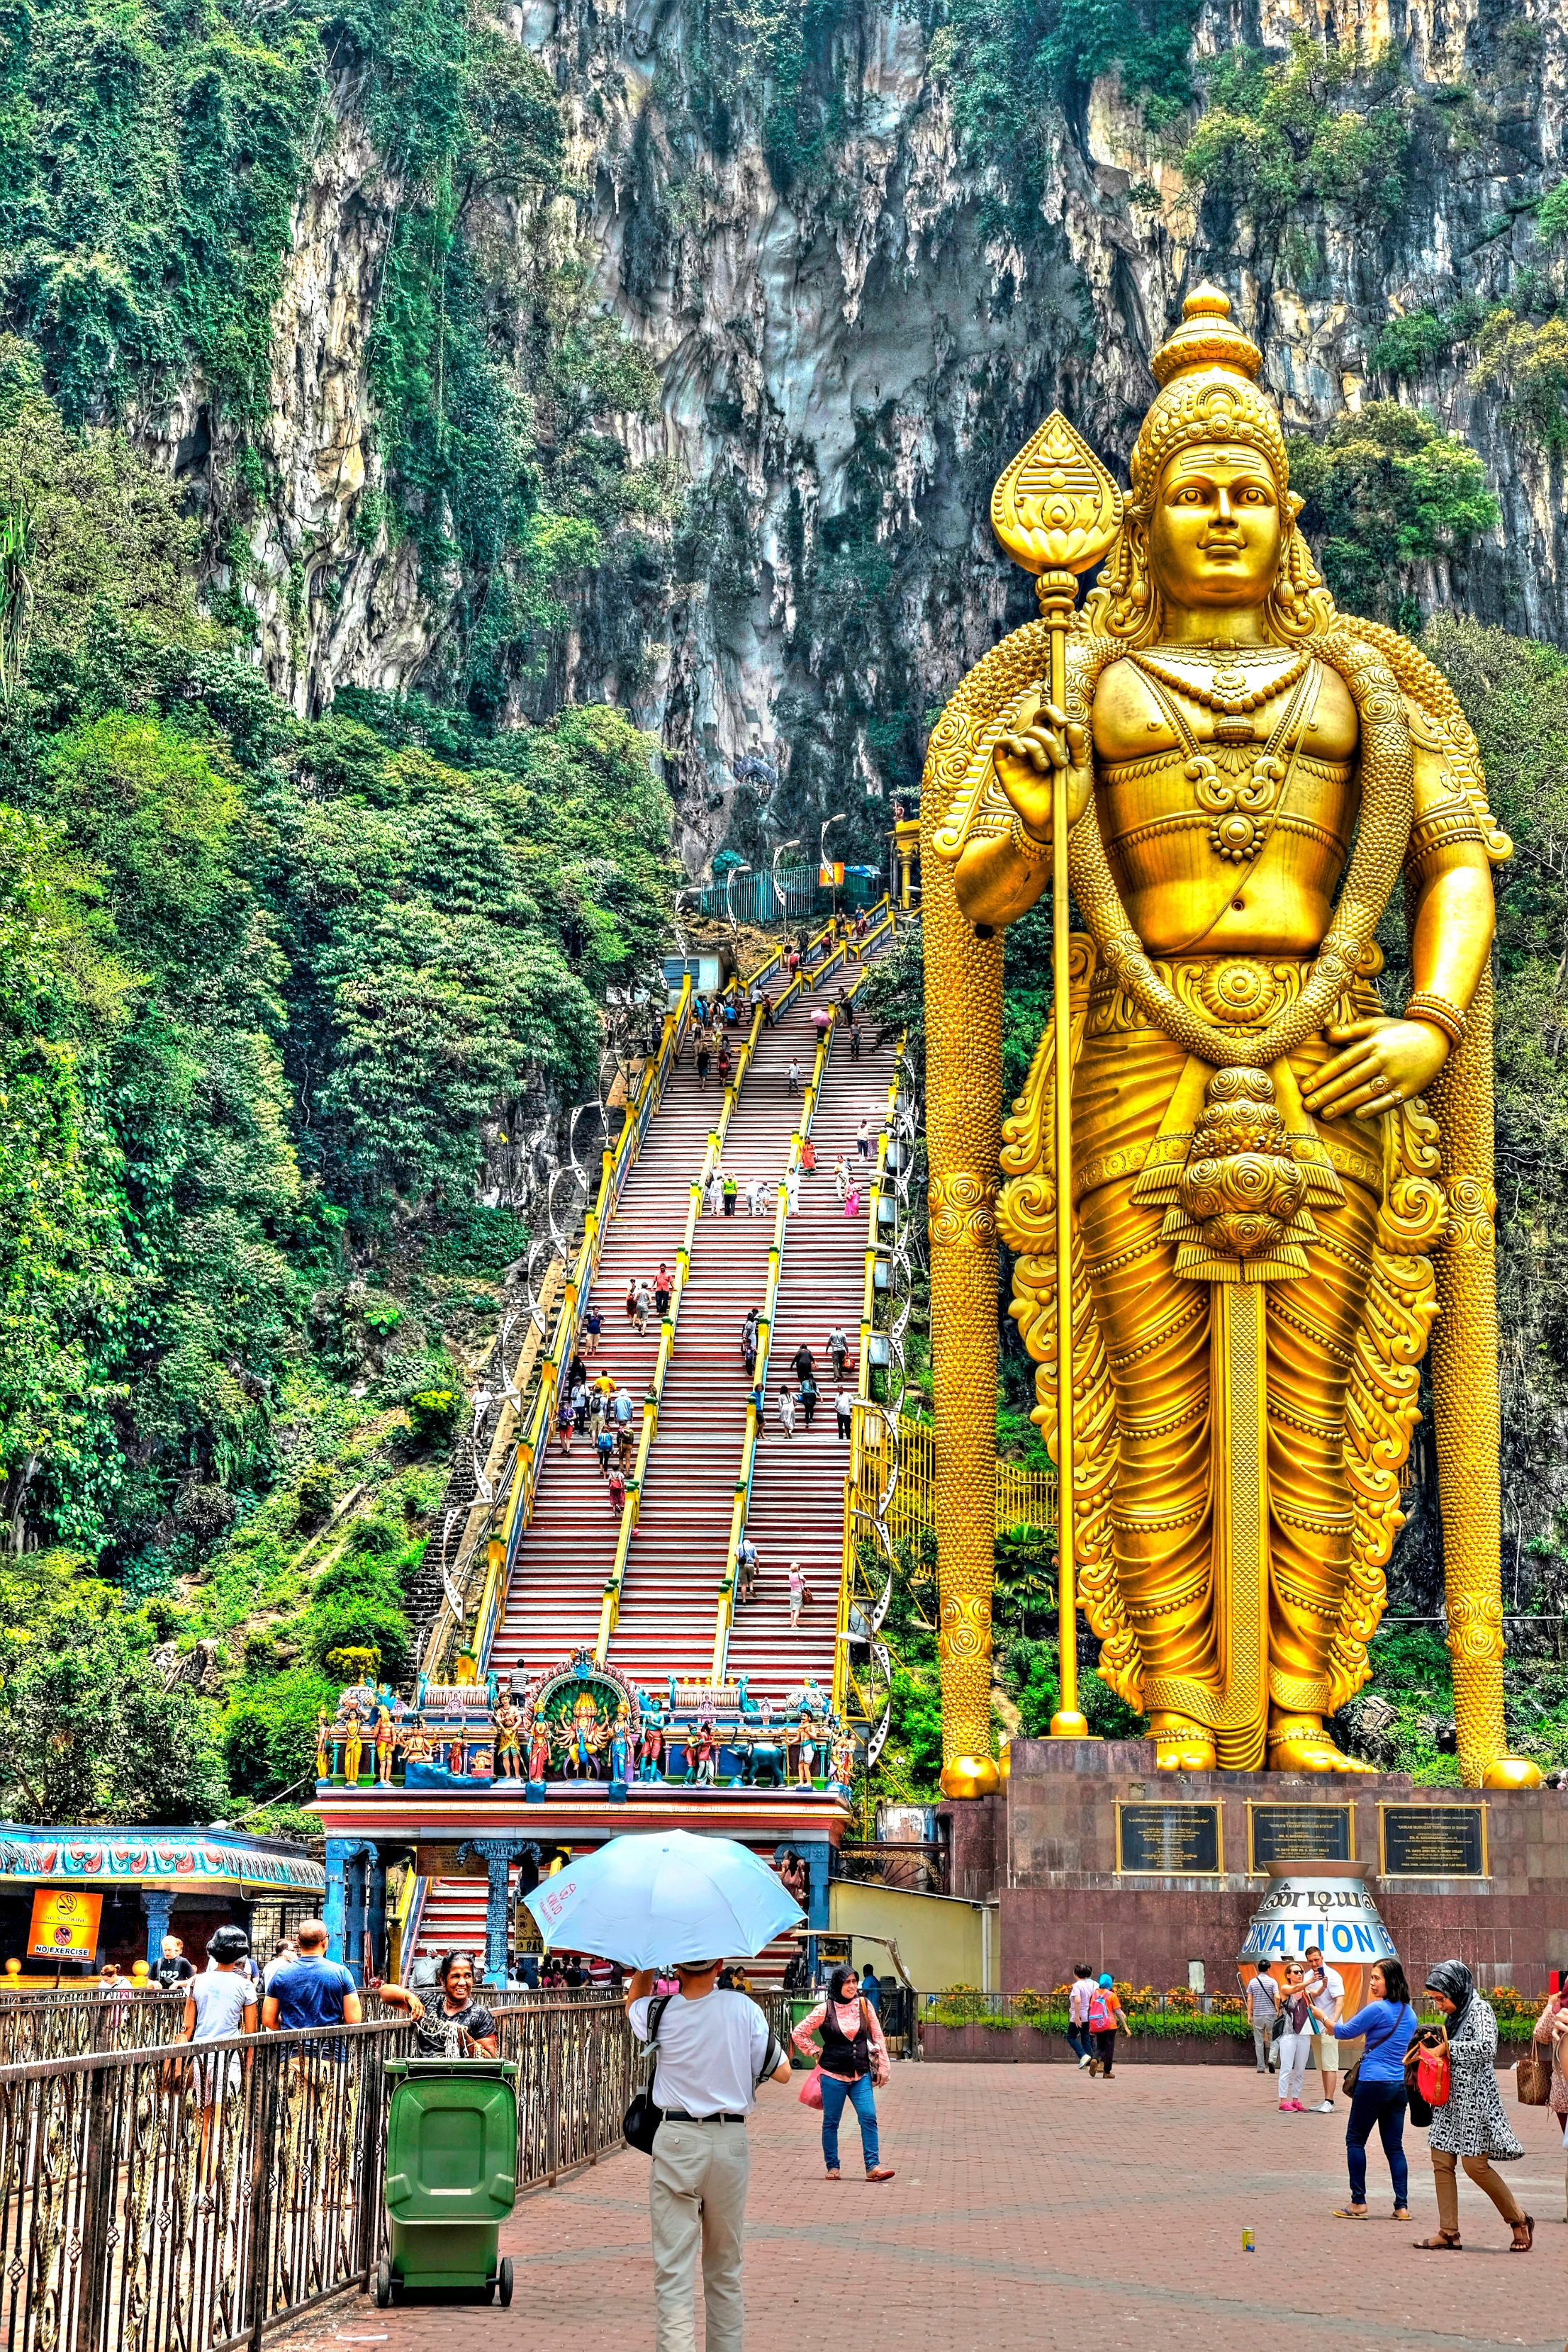
landmark, temple, hindu temple, gautama buddha, tourism, place of worship, vacation, monument, wat, shrine